Soil functions

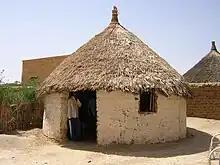
Earthen hut with thatched roof in Toteil, near Kassala, Sudan

Soil acts as an anchor for plant roots. It provides a hospitable place for a plant to live in while storing and supplying nutrients to plants. Soil also functions by maintaining the quantity and quality of air by allowing to escape and fresh to enter the root zone. Pore spaces within soil can also absorb water and hold it until plant roots need it. The soil also moderates temperature fluctuation, providing a suitable temperature for the roots to function normally. A fertile soil will also provide dissolved mineral nutrients for optimal plant growth. The combination of these activities supports plant growth for providing food and other biomass production.